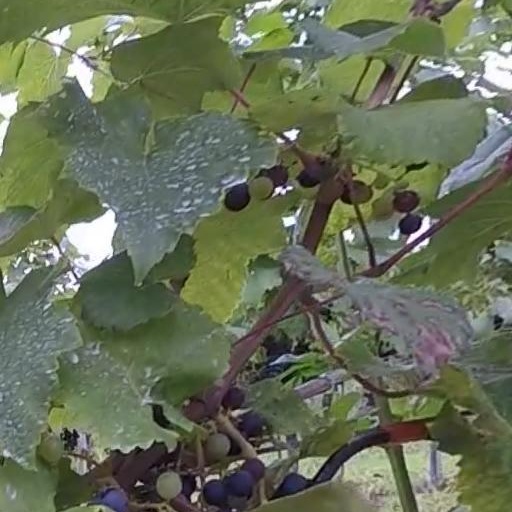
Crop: grape